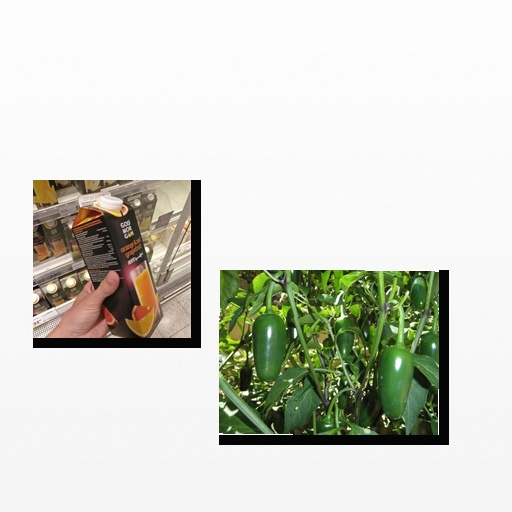
Food items: jalapeno, grapefruit_juice